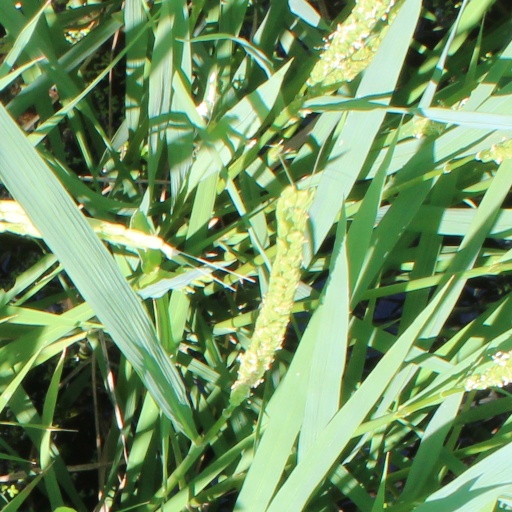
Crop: rice